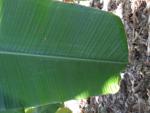
Label: healthy